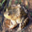
Label: frog